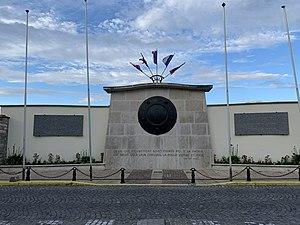
Monument aux morts de Vanves.
Le cimetière de Vanves est le cimetière communal de la commune de Vanves dans les Hauts-de-Seine.